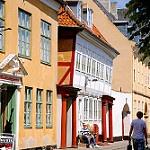
Label: buildings